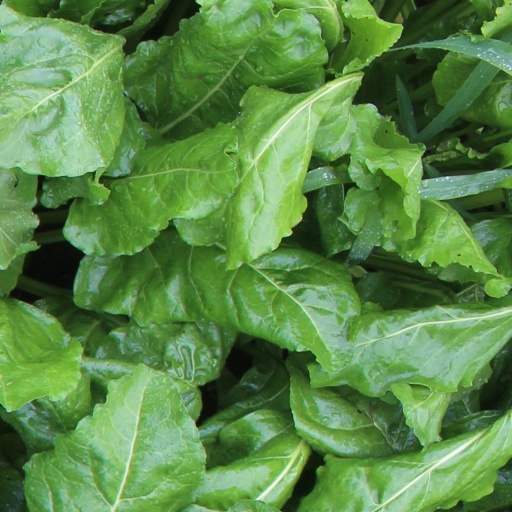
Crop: sugar beet